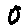
Label: 0